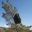
Label: pine_tree